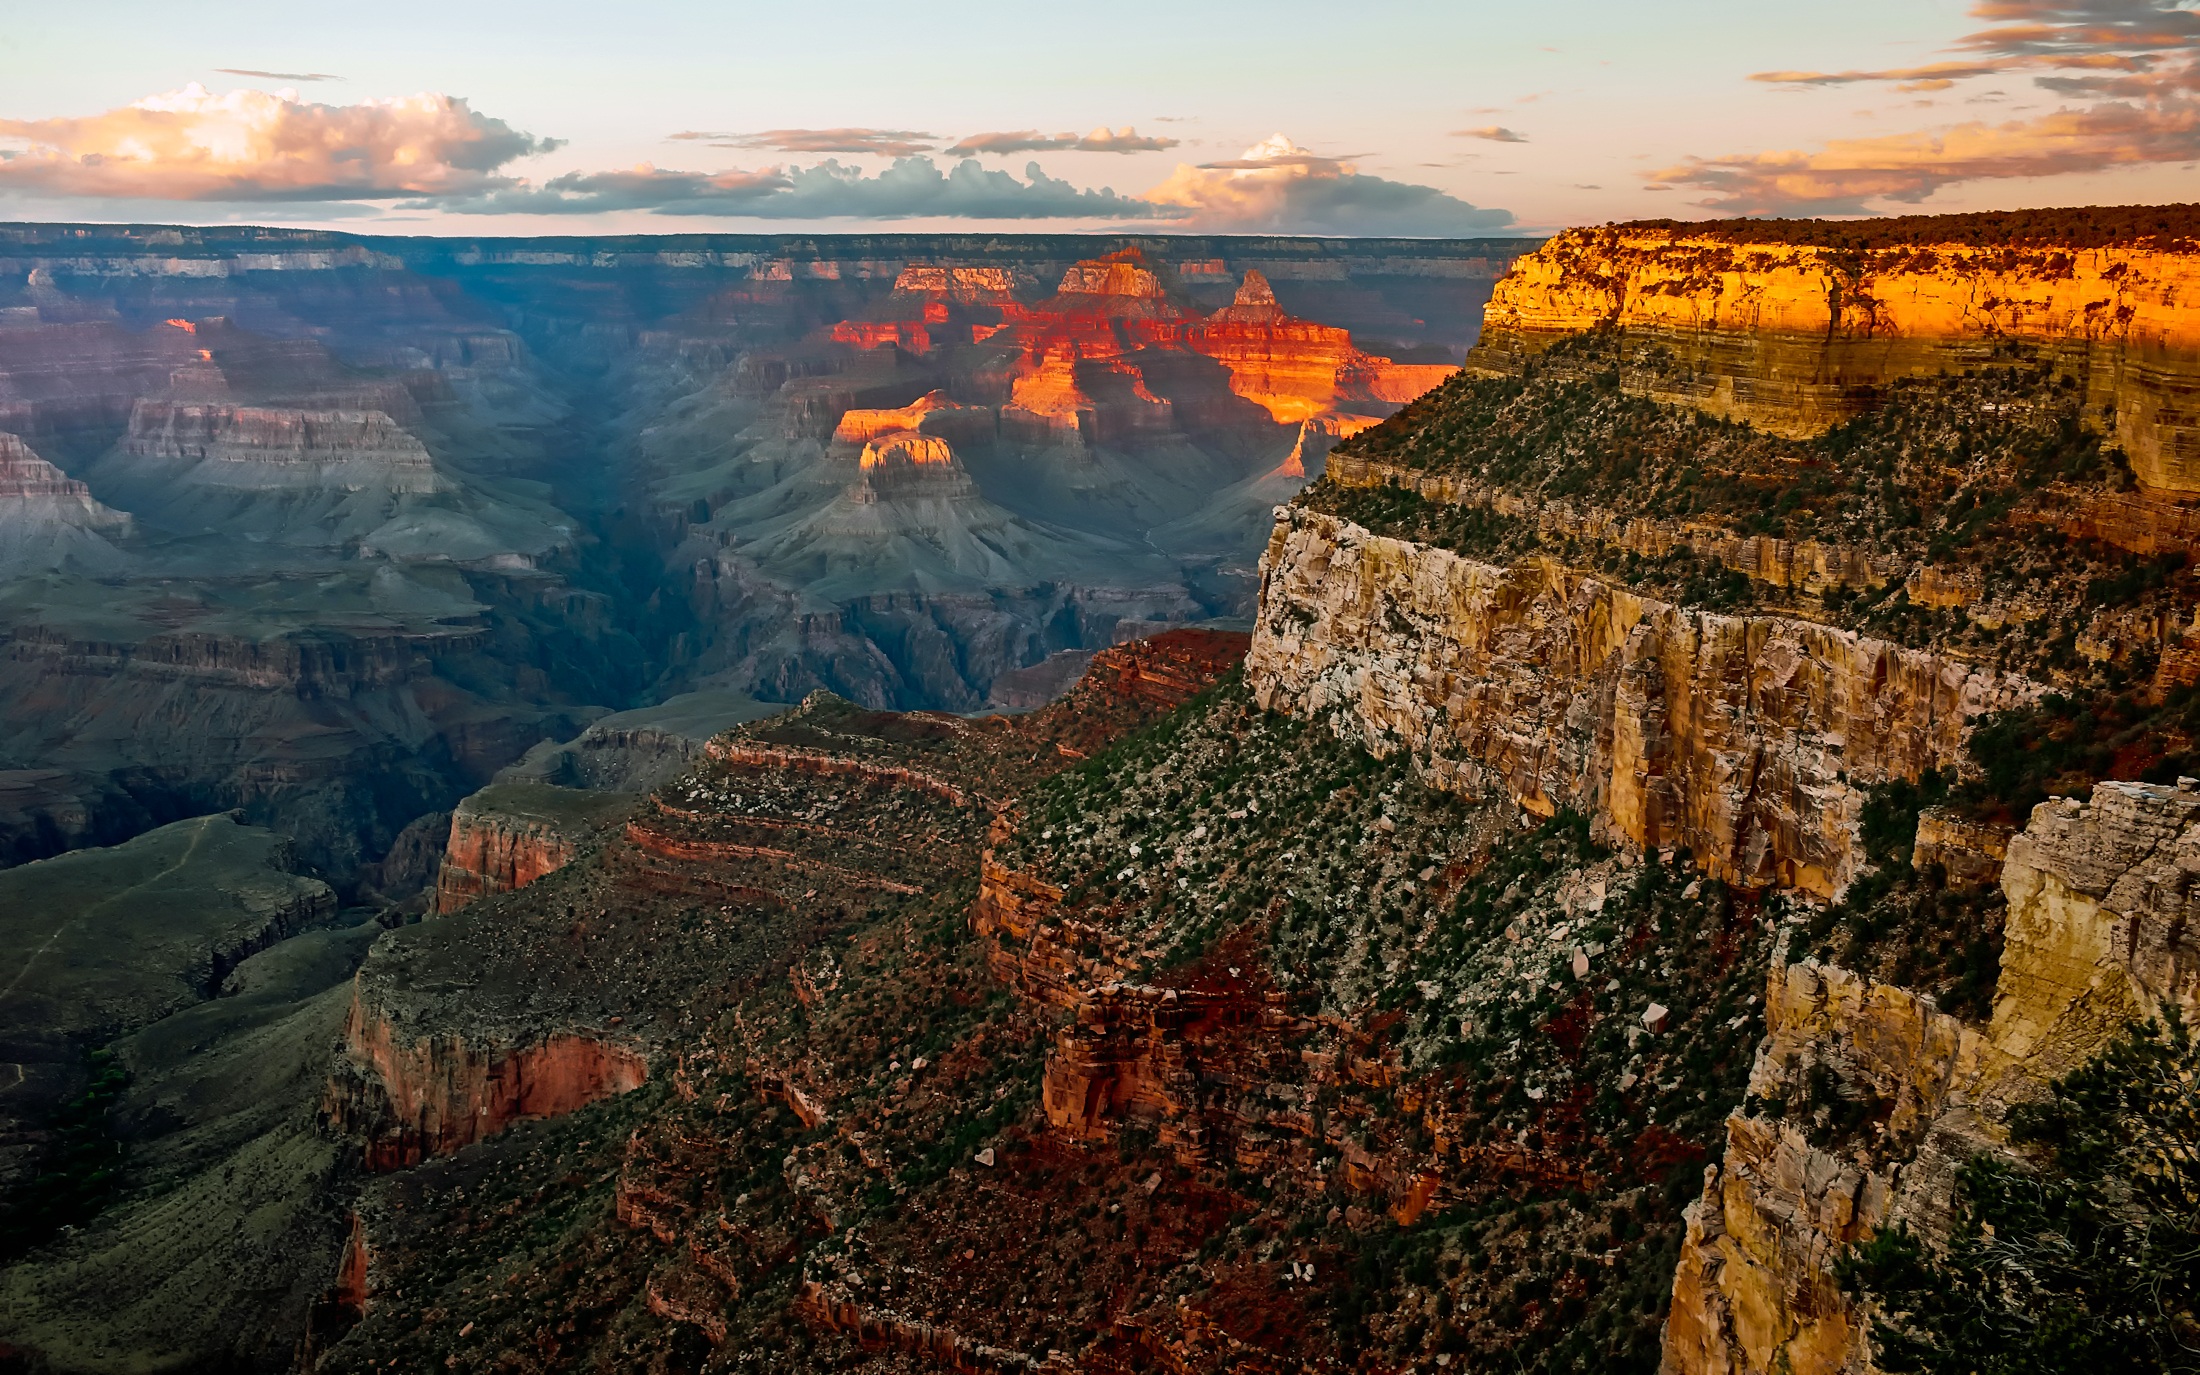
landscape, rock, wilderness, mountain, sunset, formation, cliff, scenic, autumn, canyon, grand canyon, tourism, terrain, national park, erosion, arizona, hdr, geology, mountains, plateau, geological, landform, aerial photography, geographical feature